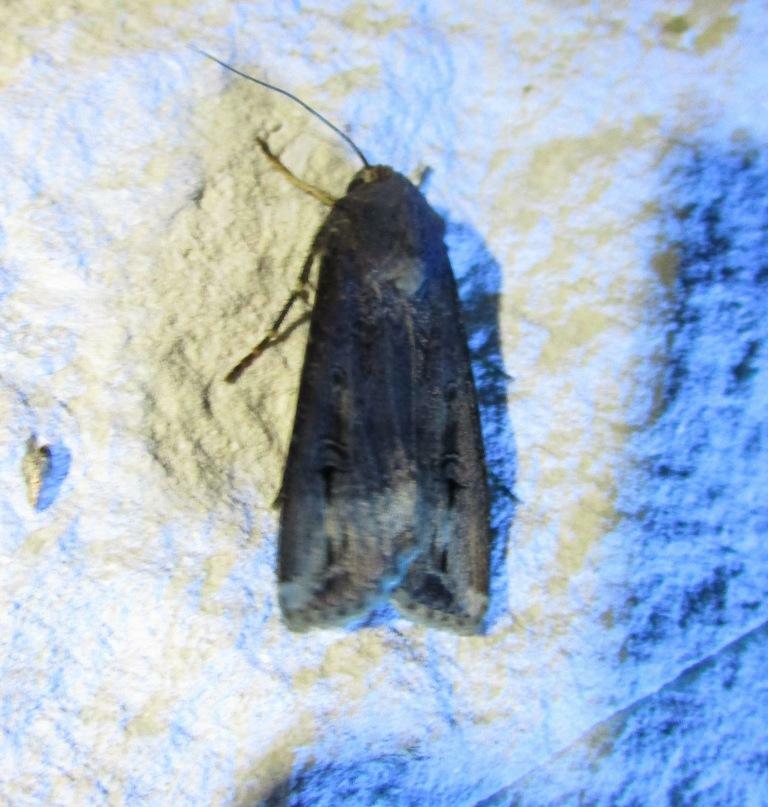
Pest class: cutworms